Jean Deslauriers

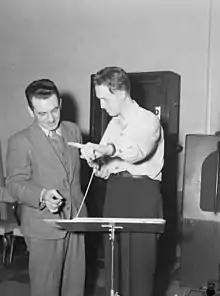
Marcel Henri and Jean Deslauriers, in a CBC studio, Montreal, 1948

Jean Deslauriers (24 June 1909 – 30 May 1978) was a Canadian conductor, violinist, and composer. As a conductor he had a long and fruitful partnership with the Canadian Broadcasting Corporation; conducting orchestras for feature films and television and radio programs for more than 40 years. He also worked as a guest conductor with orchestras and opera companies throughout Canada and served on the conducting staff of the Opéra du Québec. "The Canadian Encyclopedia" describes him as "a conductor with a sober but efficient technique, who was always faithful to the written score [and] equally at ease conducting concerts, opera, and lighter repertoire." His best-known compositions are his "Prélude" for strings and the song, "La Musique des yeux". He is the father of soprano Yolande Deslauriers-Husaruk.